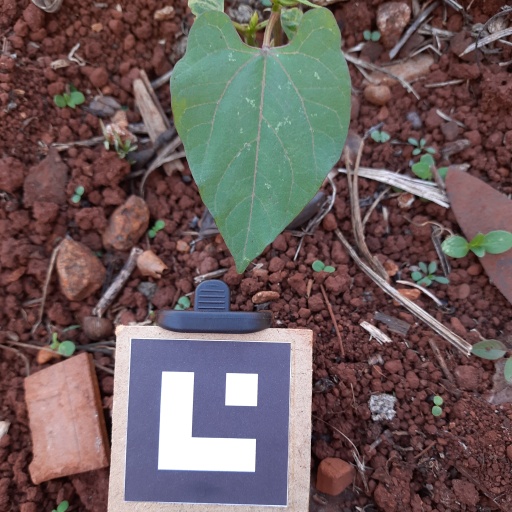
Observations: flat surface, no eating holes, under shade